Fernando Amorsolo

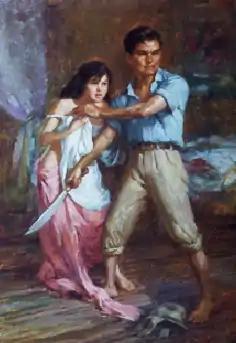
Detail from Fernando Amorsolo's 1945 "Defence of a Filipina Woman's Honour", which is representative of Amorsolo's World War II-era paintings. Here, a Filipino man defends a woman, who is either his wife or daughter, from being raped by an unseen Japanese soldier. Note the Japanese military cap at the man's foot

Amorsolo, acclaimed as “Painter of Philippine Sunlight,” is best known for his illuminated landscapes, which often portrayed traditional Filipino customs, culture, fiestas and occupations. His pastoral works presented "an imagined sense of nationhood in counterpoint to American colonial rule" and were important to the formation of Filipino national identity.